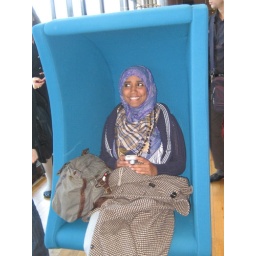
Hana in the blue chair